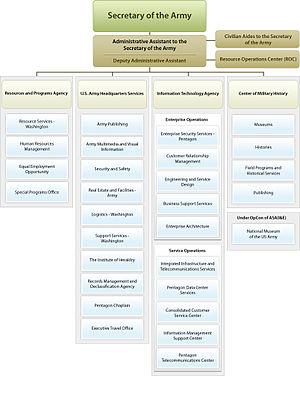
Le United States Army Center of Military History est une direction au sein du Office of the Administrative Assistant to the Secretary of the Army. Le centre est responsable des archives militaires de l’United States Army, de leur utilisation et de la publication de travaux historiques en rapport avec ces dernières. Les travaux du CMH concernent l’histoire de l’US Army aussi bien en temps de guerre qu’en temps de paix. Il a aussi pour rôle de conseiller le personnel d'armée en matières historiques. Le CMH est la principale organisation chargée du Army Historical Program.